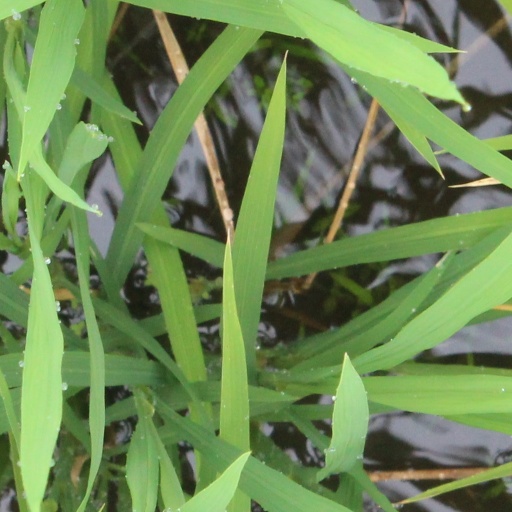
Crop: rice